Good Kids

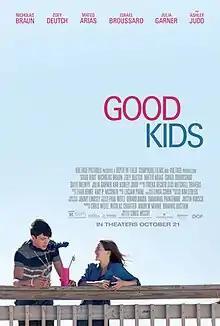
Theatrical release poster

Good Kids is a 2016 American comedy-drama film written and directed by Chris McCoy, and starring Nicholas Braun, Zoey Deutch, Israel Broussard, Mateo Arias, Dayo Okeniyi, Julia Garner and Ashley Judd. It was released in a limited release and through video on demand on October 21, 2016.